Jim LaRue

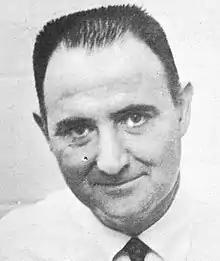

Jim Elmer LaRue (August 11, 1925 – March 29, 2015) was an American football player and coach. He served as the head coach at the Arizona from 1959 to 1966, compiling a record of 41–37–2. LaRue played six seasons of varsity football at three different schools: Carson–Newman (1942), Duke (1943–1944), and Maryland (1947–1949). He served as an assistant coach in college at Houston and Wake Forest, and professionally with the Buffalo Bills and Chicago Bears of the National Football League (NFL). He was part of the Bears staff that won Super Bowl XX. LaRue died on March 29, 2015, in Tucson, Arizona, aged 89, from undisclosed causes.